Historic recurrence

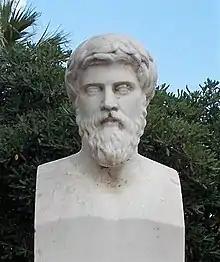
Putatively Plutarch

In 1377, the Arab scholar Ibn Khaldun, in his "Muqaddima" (or Prolegomena), wrote that when nomadic tribes become united by "asabiyya"—Arabic for "group feeling", "social solidarity", or "clannism"—their superior cohesion and military prowess puts urban dwellers at their mercy. Inspired often by religion, they conquer the towns and create new regimes. But within a few generations, writes Ibn Khaldun, the victorious tribesmen lose their and become corrupted by luxury, extravagance, and leisure. The ruler, who can no longer rely on fierce warriors for his defense, will have to raise extortionate taxes to pay for other sorts of soldiers, and this in turn may lead to further problems that result in the eventual downfall of his dynasty or state.